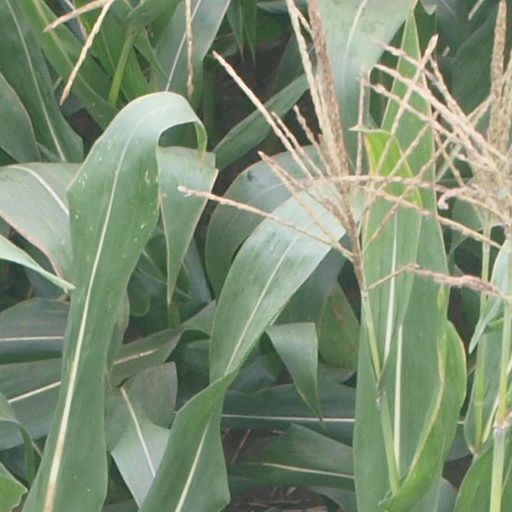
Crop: maize; corn